Yelena Drapeko

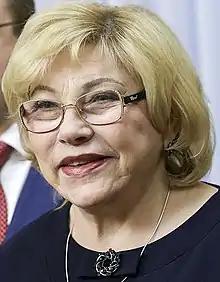

Yelena Grigoryevna Drapeko (born 29 October 1948) is a Russian theatre and film actress. She has appeared in more than 30 films and television shows since 1972. She is also a member of the State Duma since 2000.